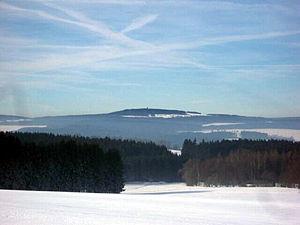
La forêt de Franconie est une chaîne de montagnes érodée du Nord-Est de la Franconie, dont l'altitude s'échelonne entre 300 et 795 m d'altitude, et qui s'étend sur une superficie de 925 km². Le point culminant est le Döbraberg. Certaines parcelles se rattachent à la Thuringe et forment le prolongement sud-est de la forêt de Thuringe.